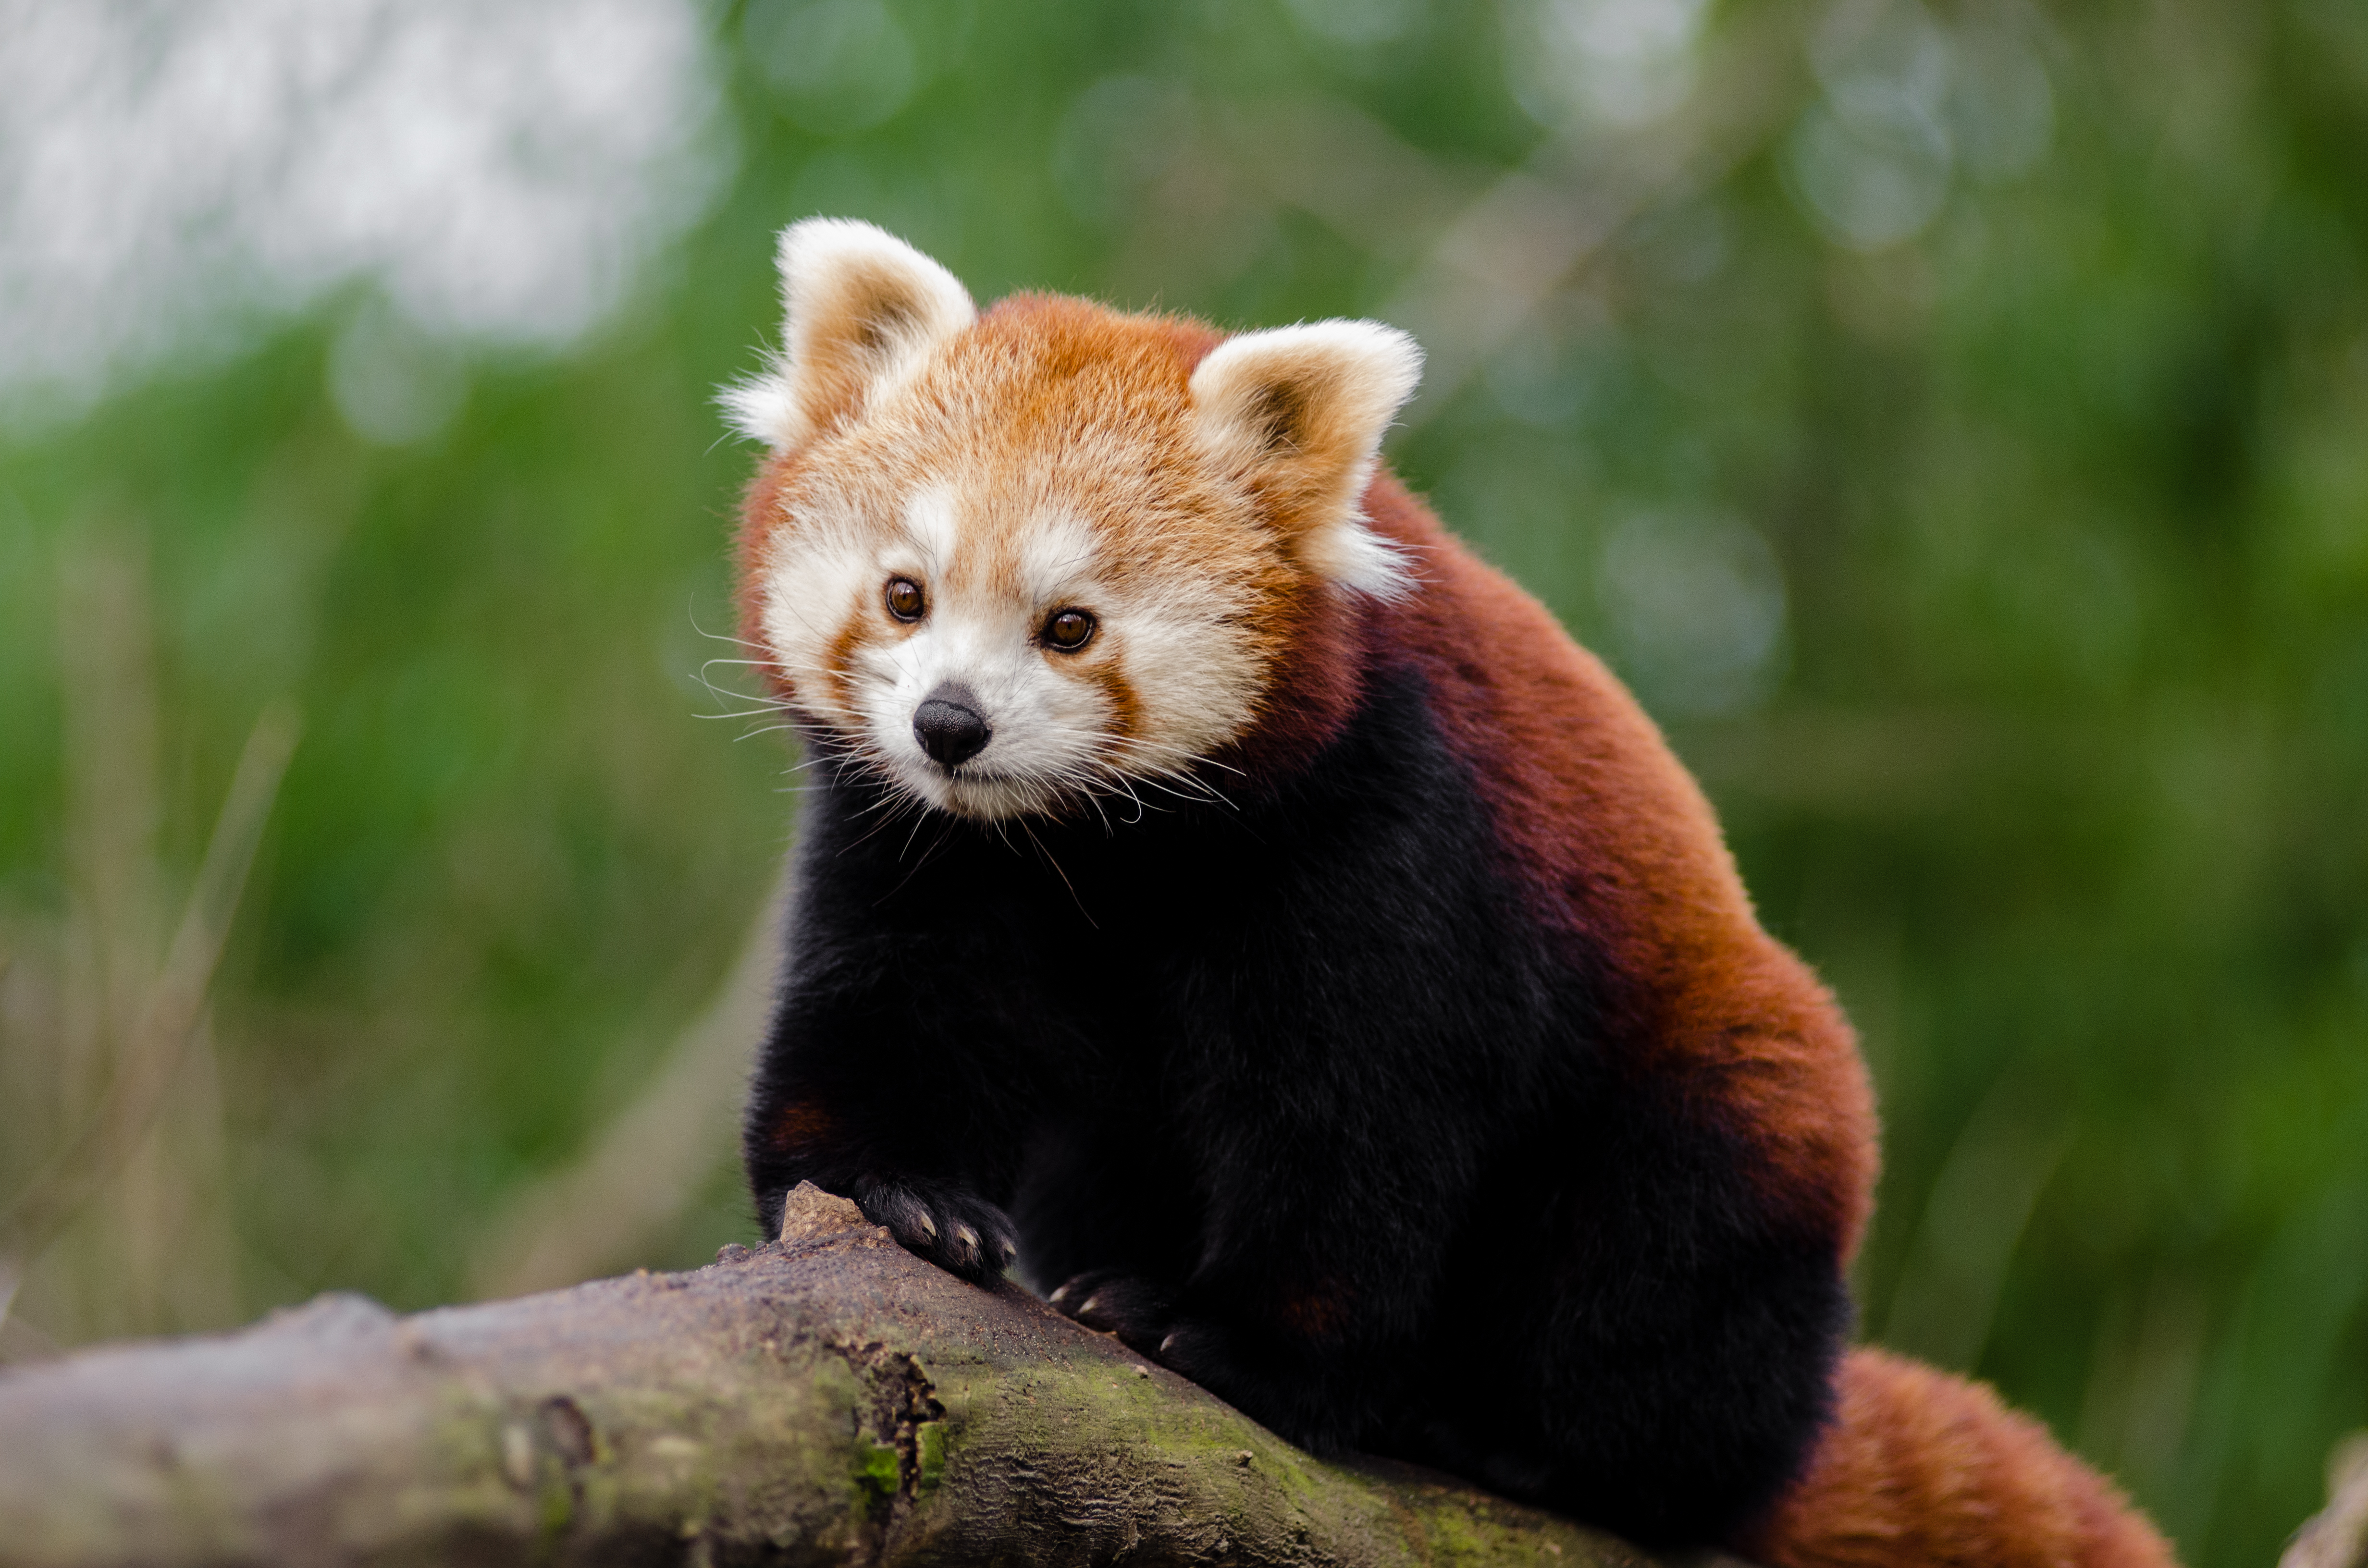
tree, nature, cold, winter, bokeh, vintage, sweet, feet, animal, cute, female, wildlife, zoo, fur, orange, young, green, high, red, foot, mammal, nikon, fauna, red panda, panda, 2015, face, nose, whiskers, paw, tail, animals, ears, endangered, vertebrate, germany, deutschland, natur, paws, tier, iso, fell, gesicht, baum, adorable, bamboo, d7000, roter, kleiner, niedlich, sues, suess, species, bedrohte, tierart, tierpark, weiblich, jungtier, jung, ohren, schwanz, nase, bedroht, ailurus, fulgens, mozilla, firefox, wochenende, weekend, kalt, gr n, sus, carnivoran, dog breed group